L'Oiseau Blanc

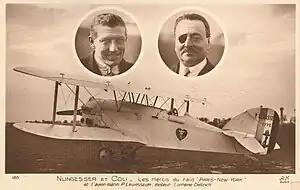
1927 postcard showing "L'Oiseau Blanc", with pictures of Nungesser (left) and Coli (right)

L'Oiseau Blanc (English: The White Bird) was a French Levasseur PL.8 biplane that disappeared in 1927 during an attempt to make the first non-stop transatlantic flight between Paris and New York City to compete for the Orteig Prize. French World War I aviation heroes Charles Nungesser (third highest French ace with 43 air combat victories during World War I) and François Coli took off from Paris on 8 May 1927 and were last seen over Ireland. Less than two weeks later, Charles Lindbergh flew New York–Paris in the "Spirit of St. Louis" and claimed the prize.